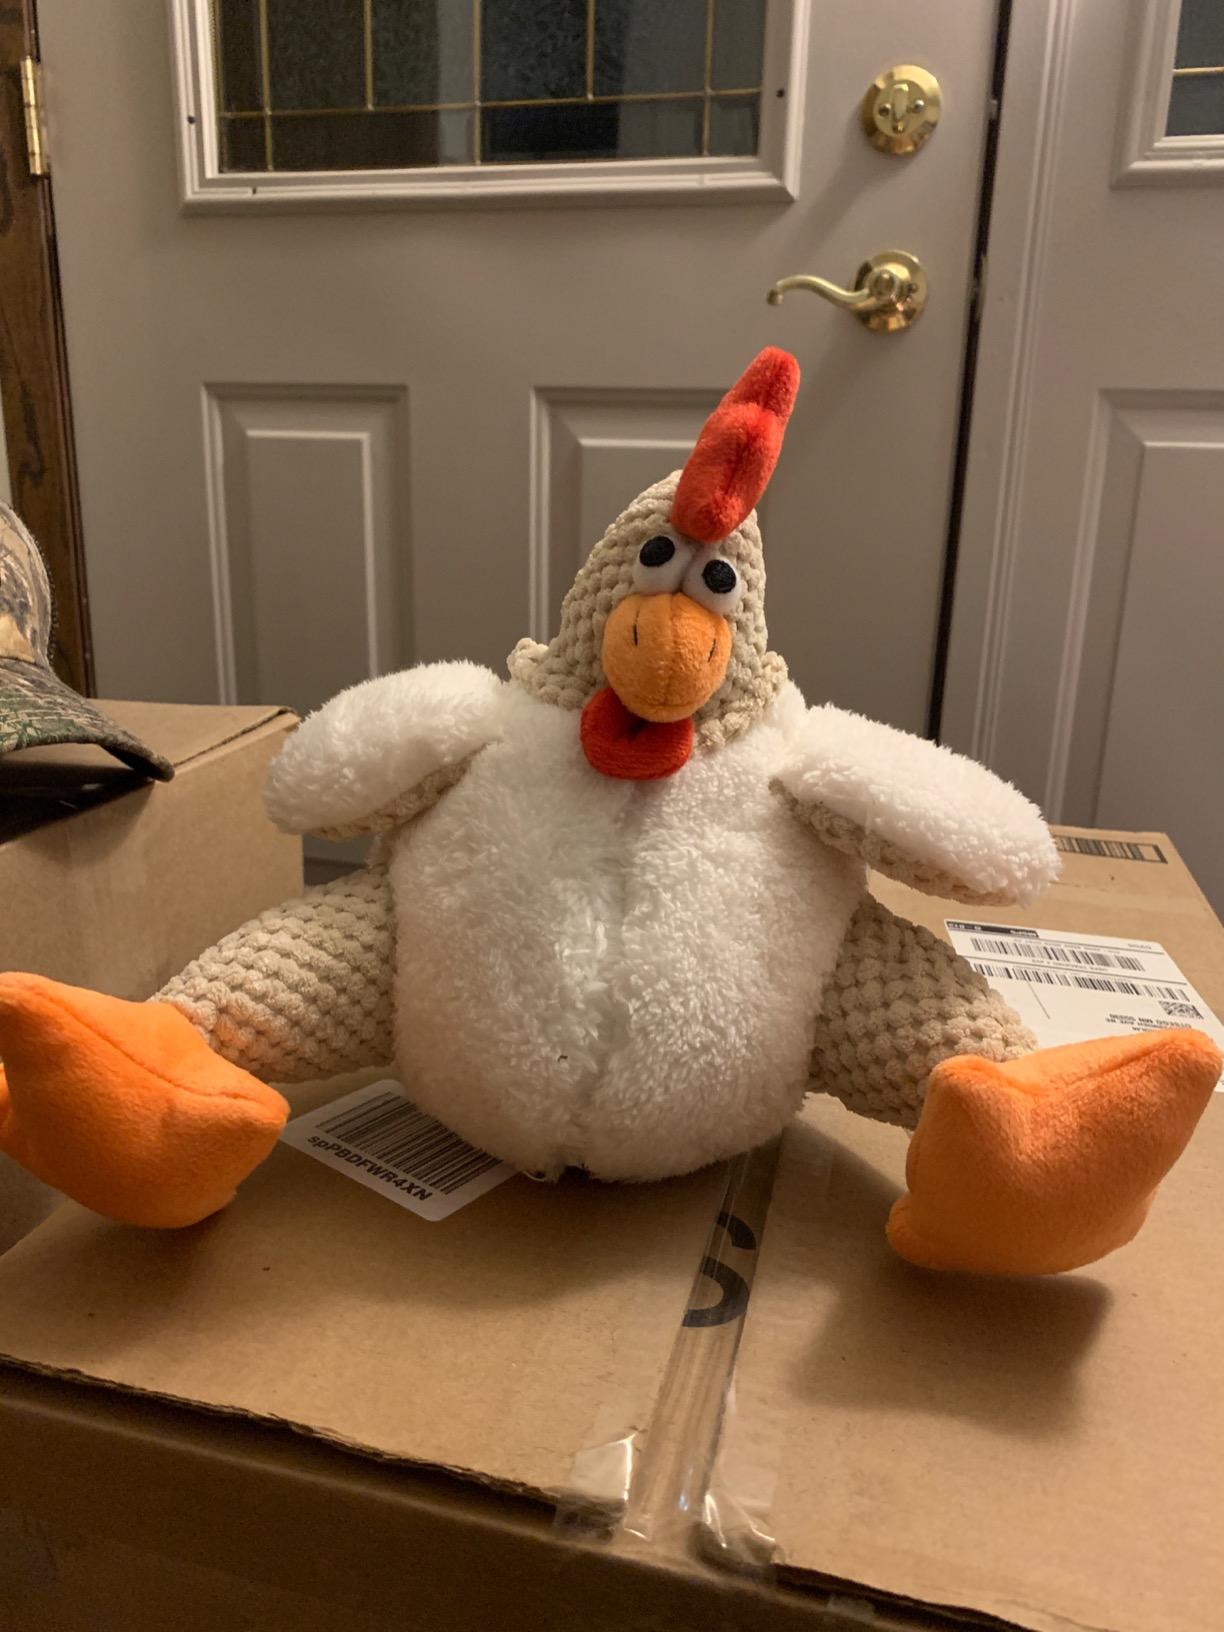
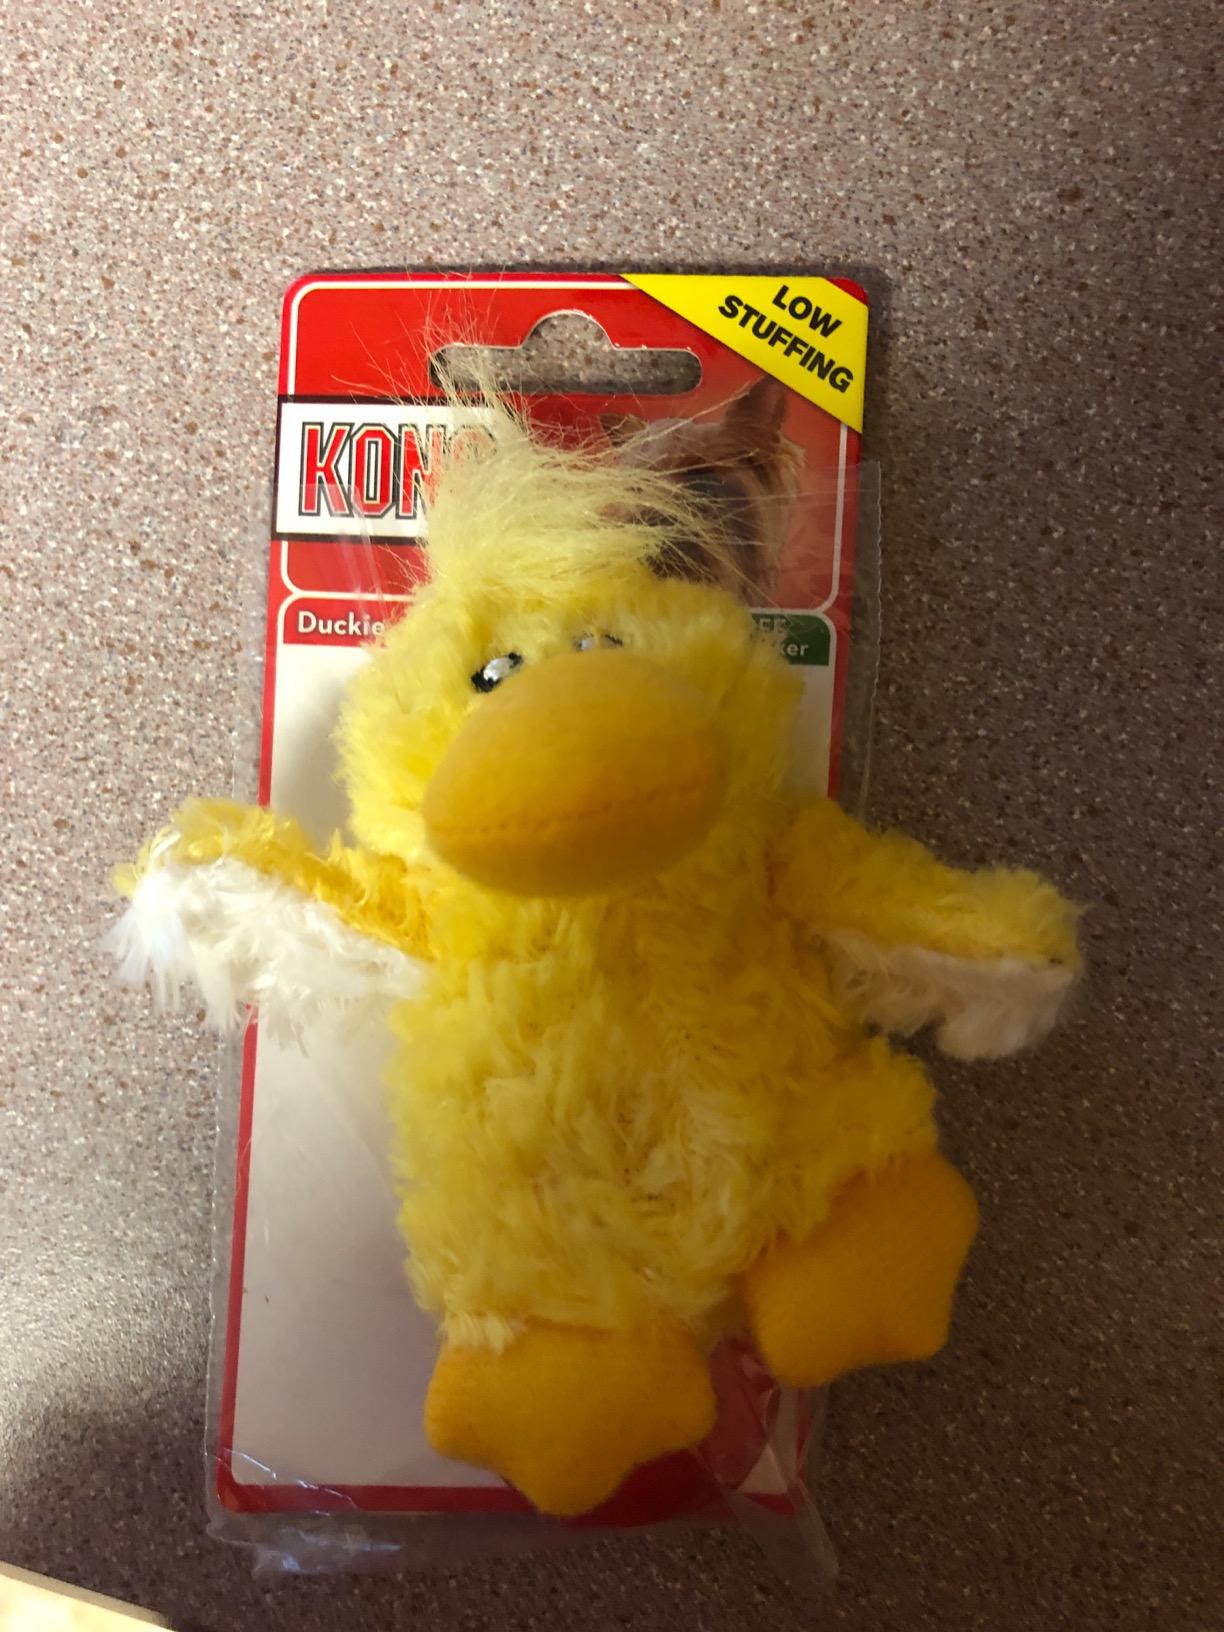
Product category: items_toy
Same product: no